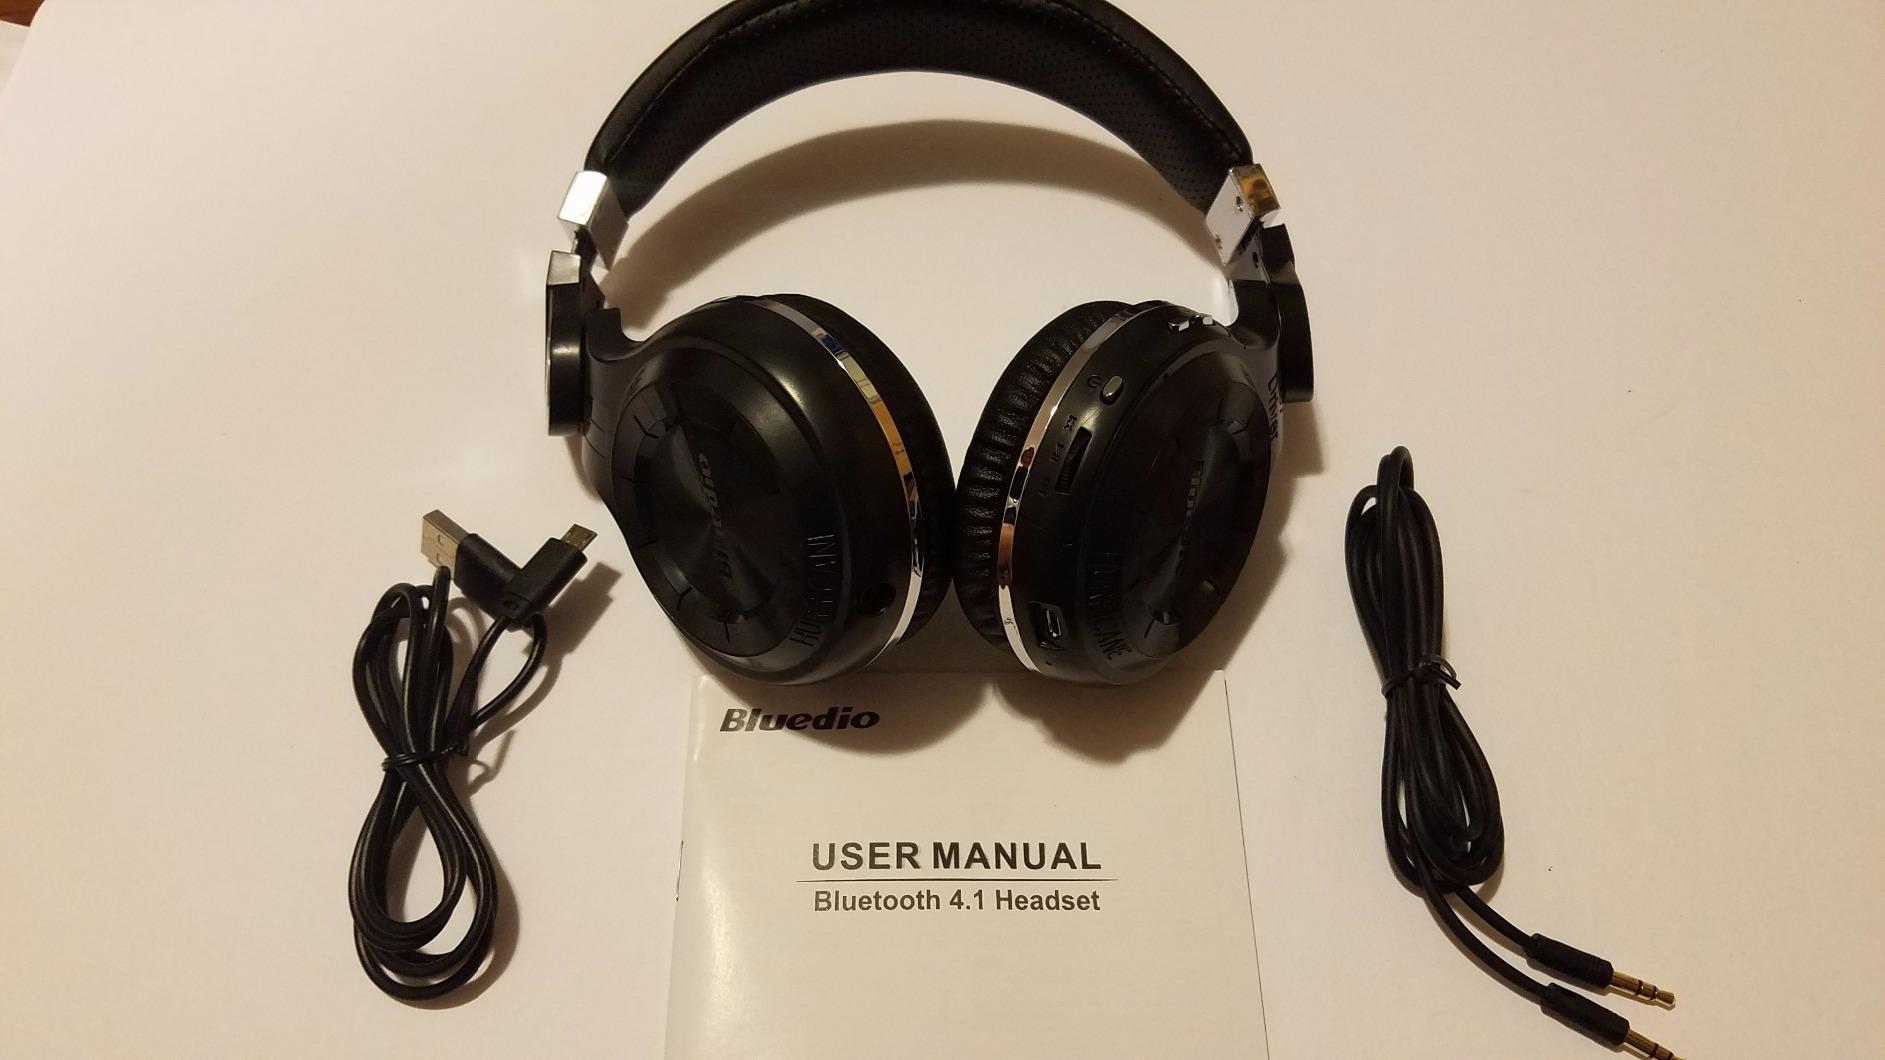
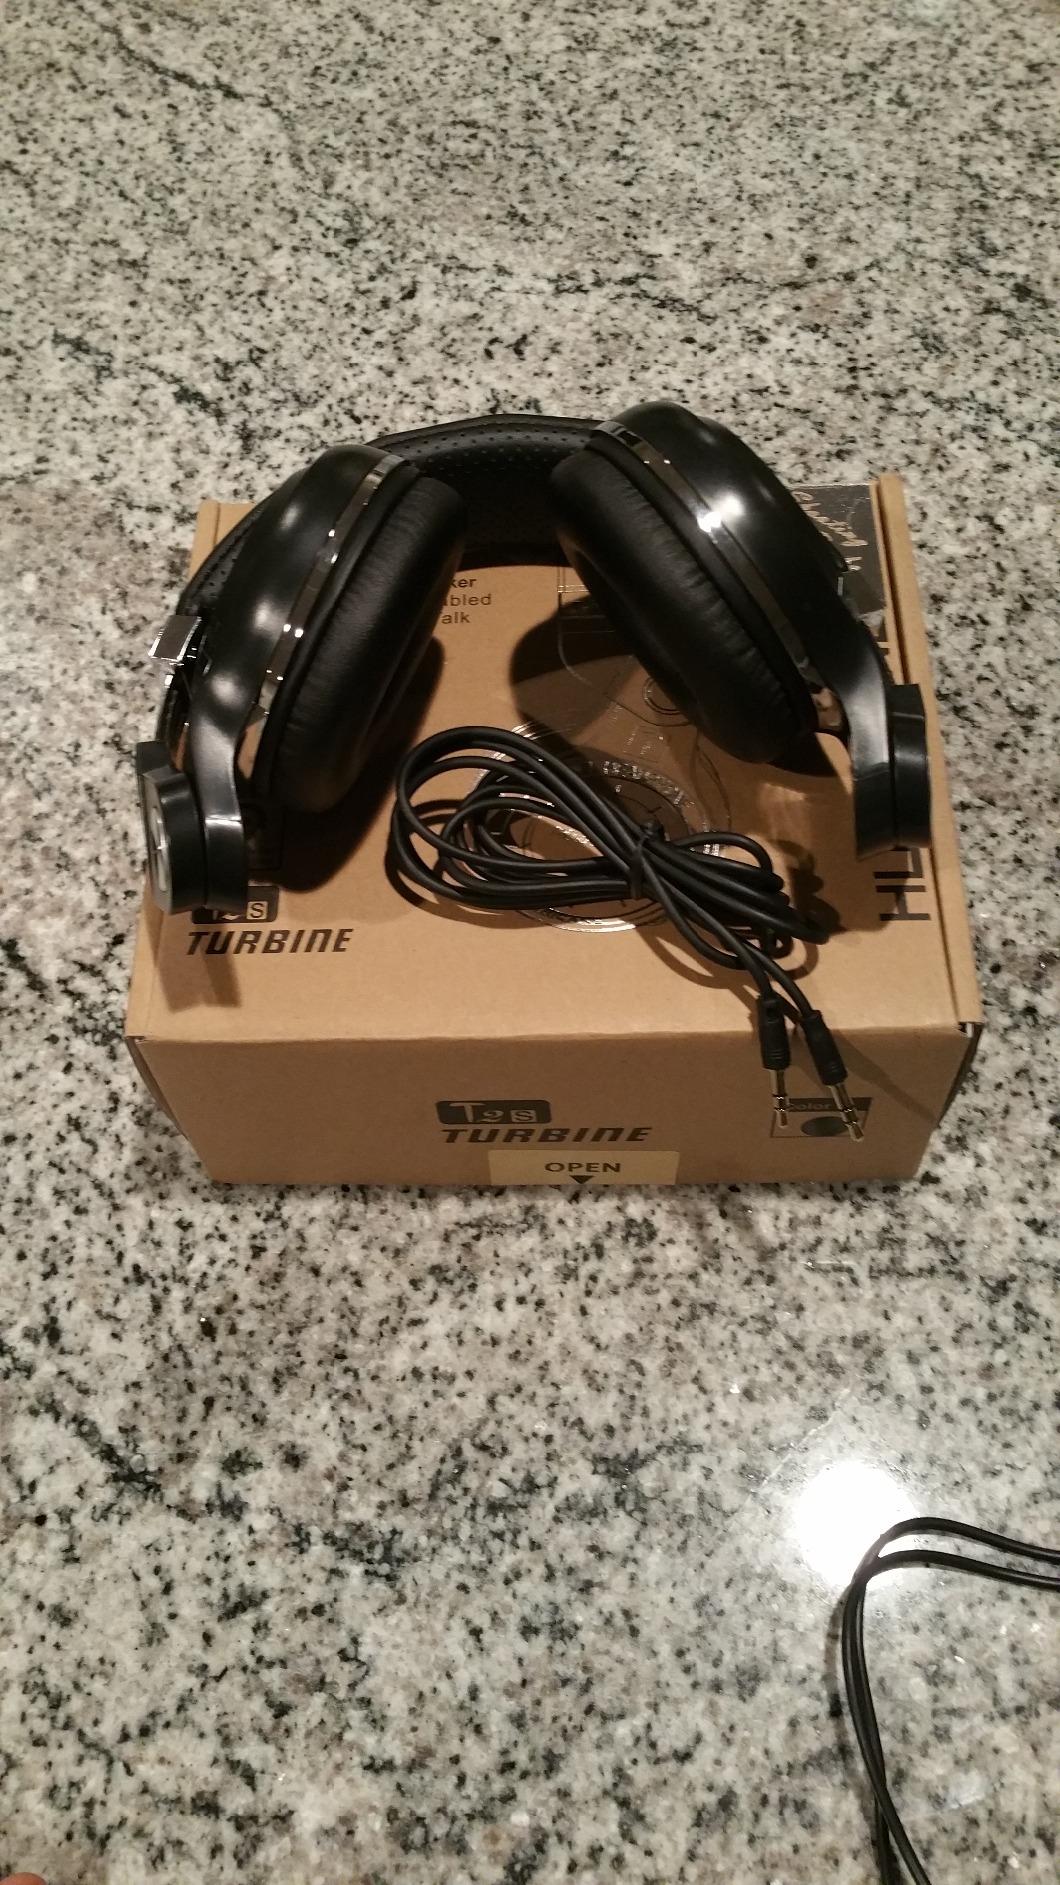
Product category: headphones
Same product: yes